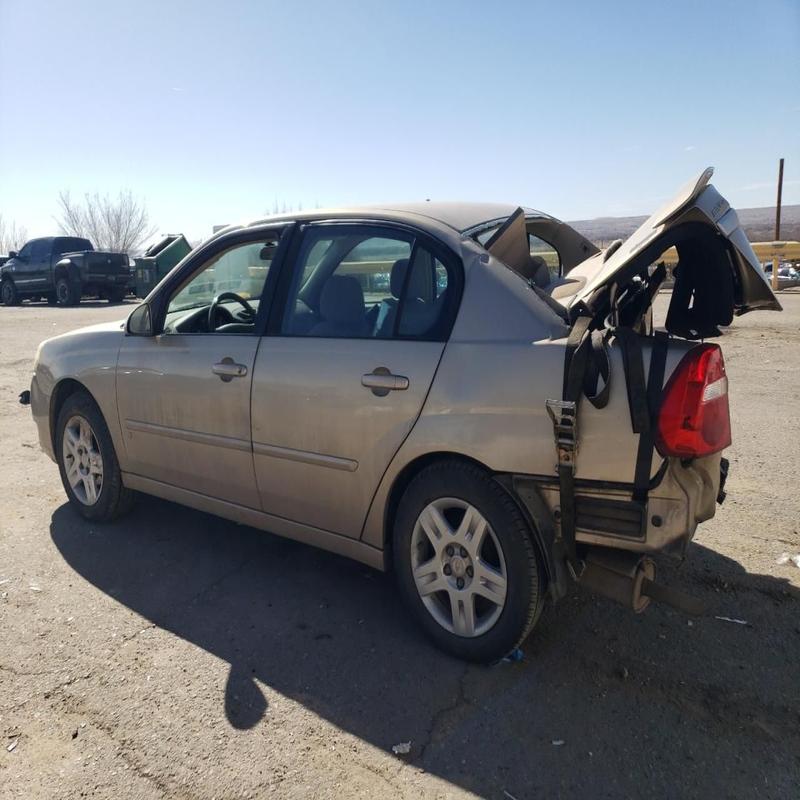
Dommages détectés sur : malle, feu arrière droit, feu arrière gauche, pare-choc arrière, plaque d'immatriculation arrière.
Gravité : majeur